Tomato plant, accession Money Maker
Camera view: vertical (180 deg); turntable rotation: 300 degrees
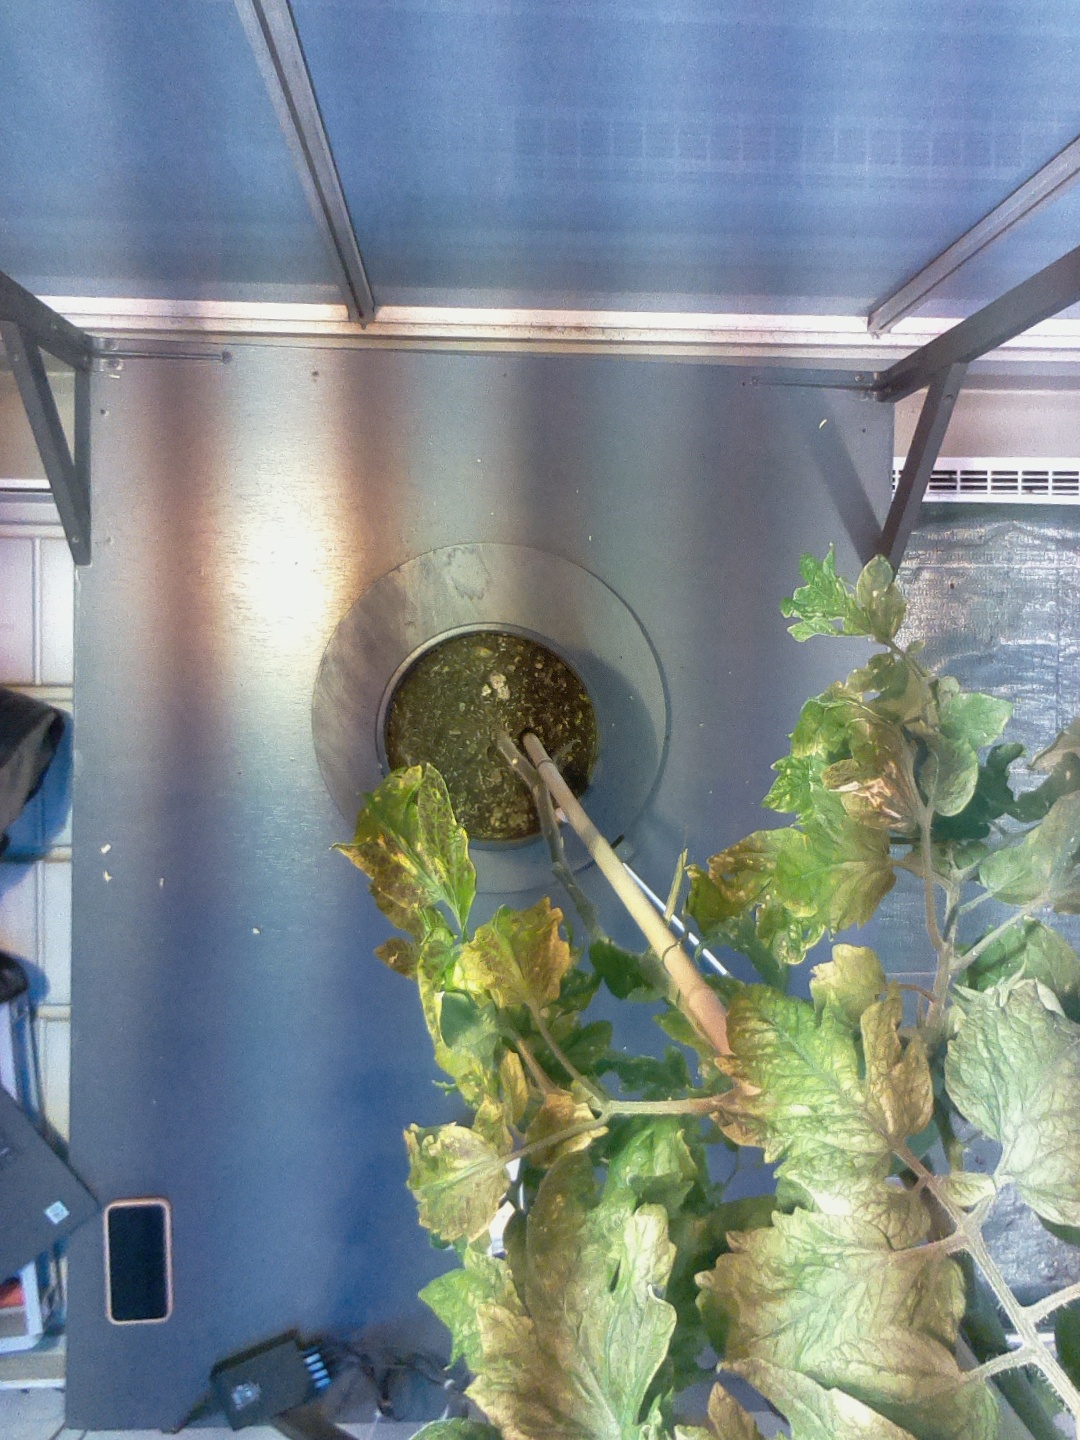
BBCH growth stage 75: 50%-60% of final fruit size